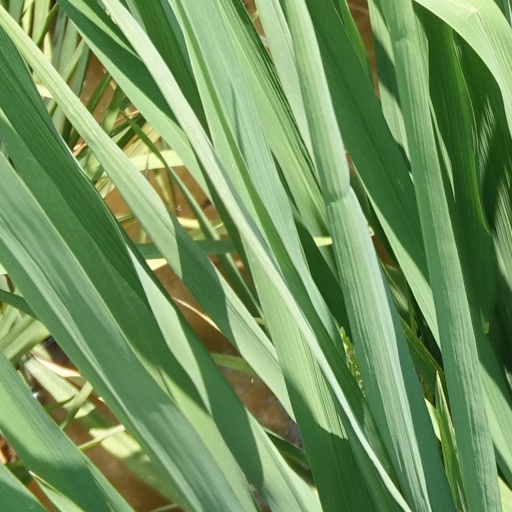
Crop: rice